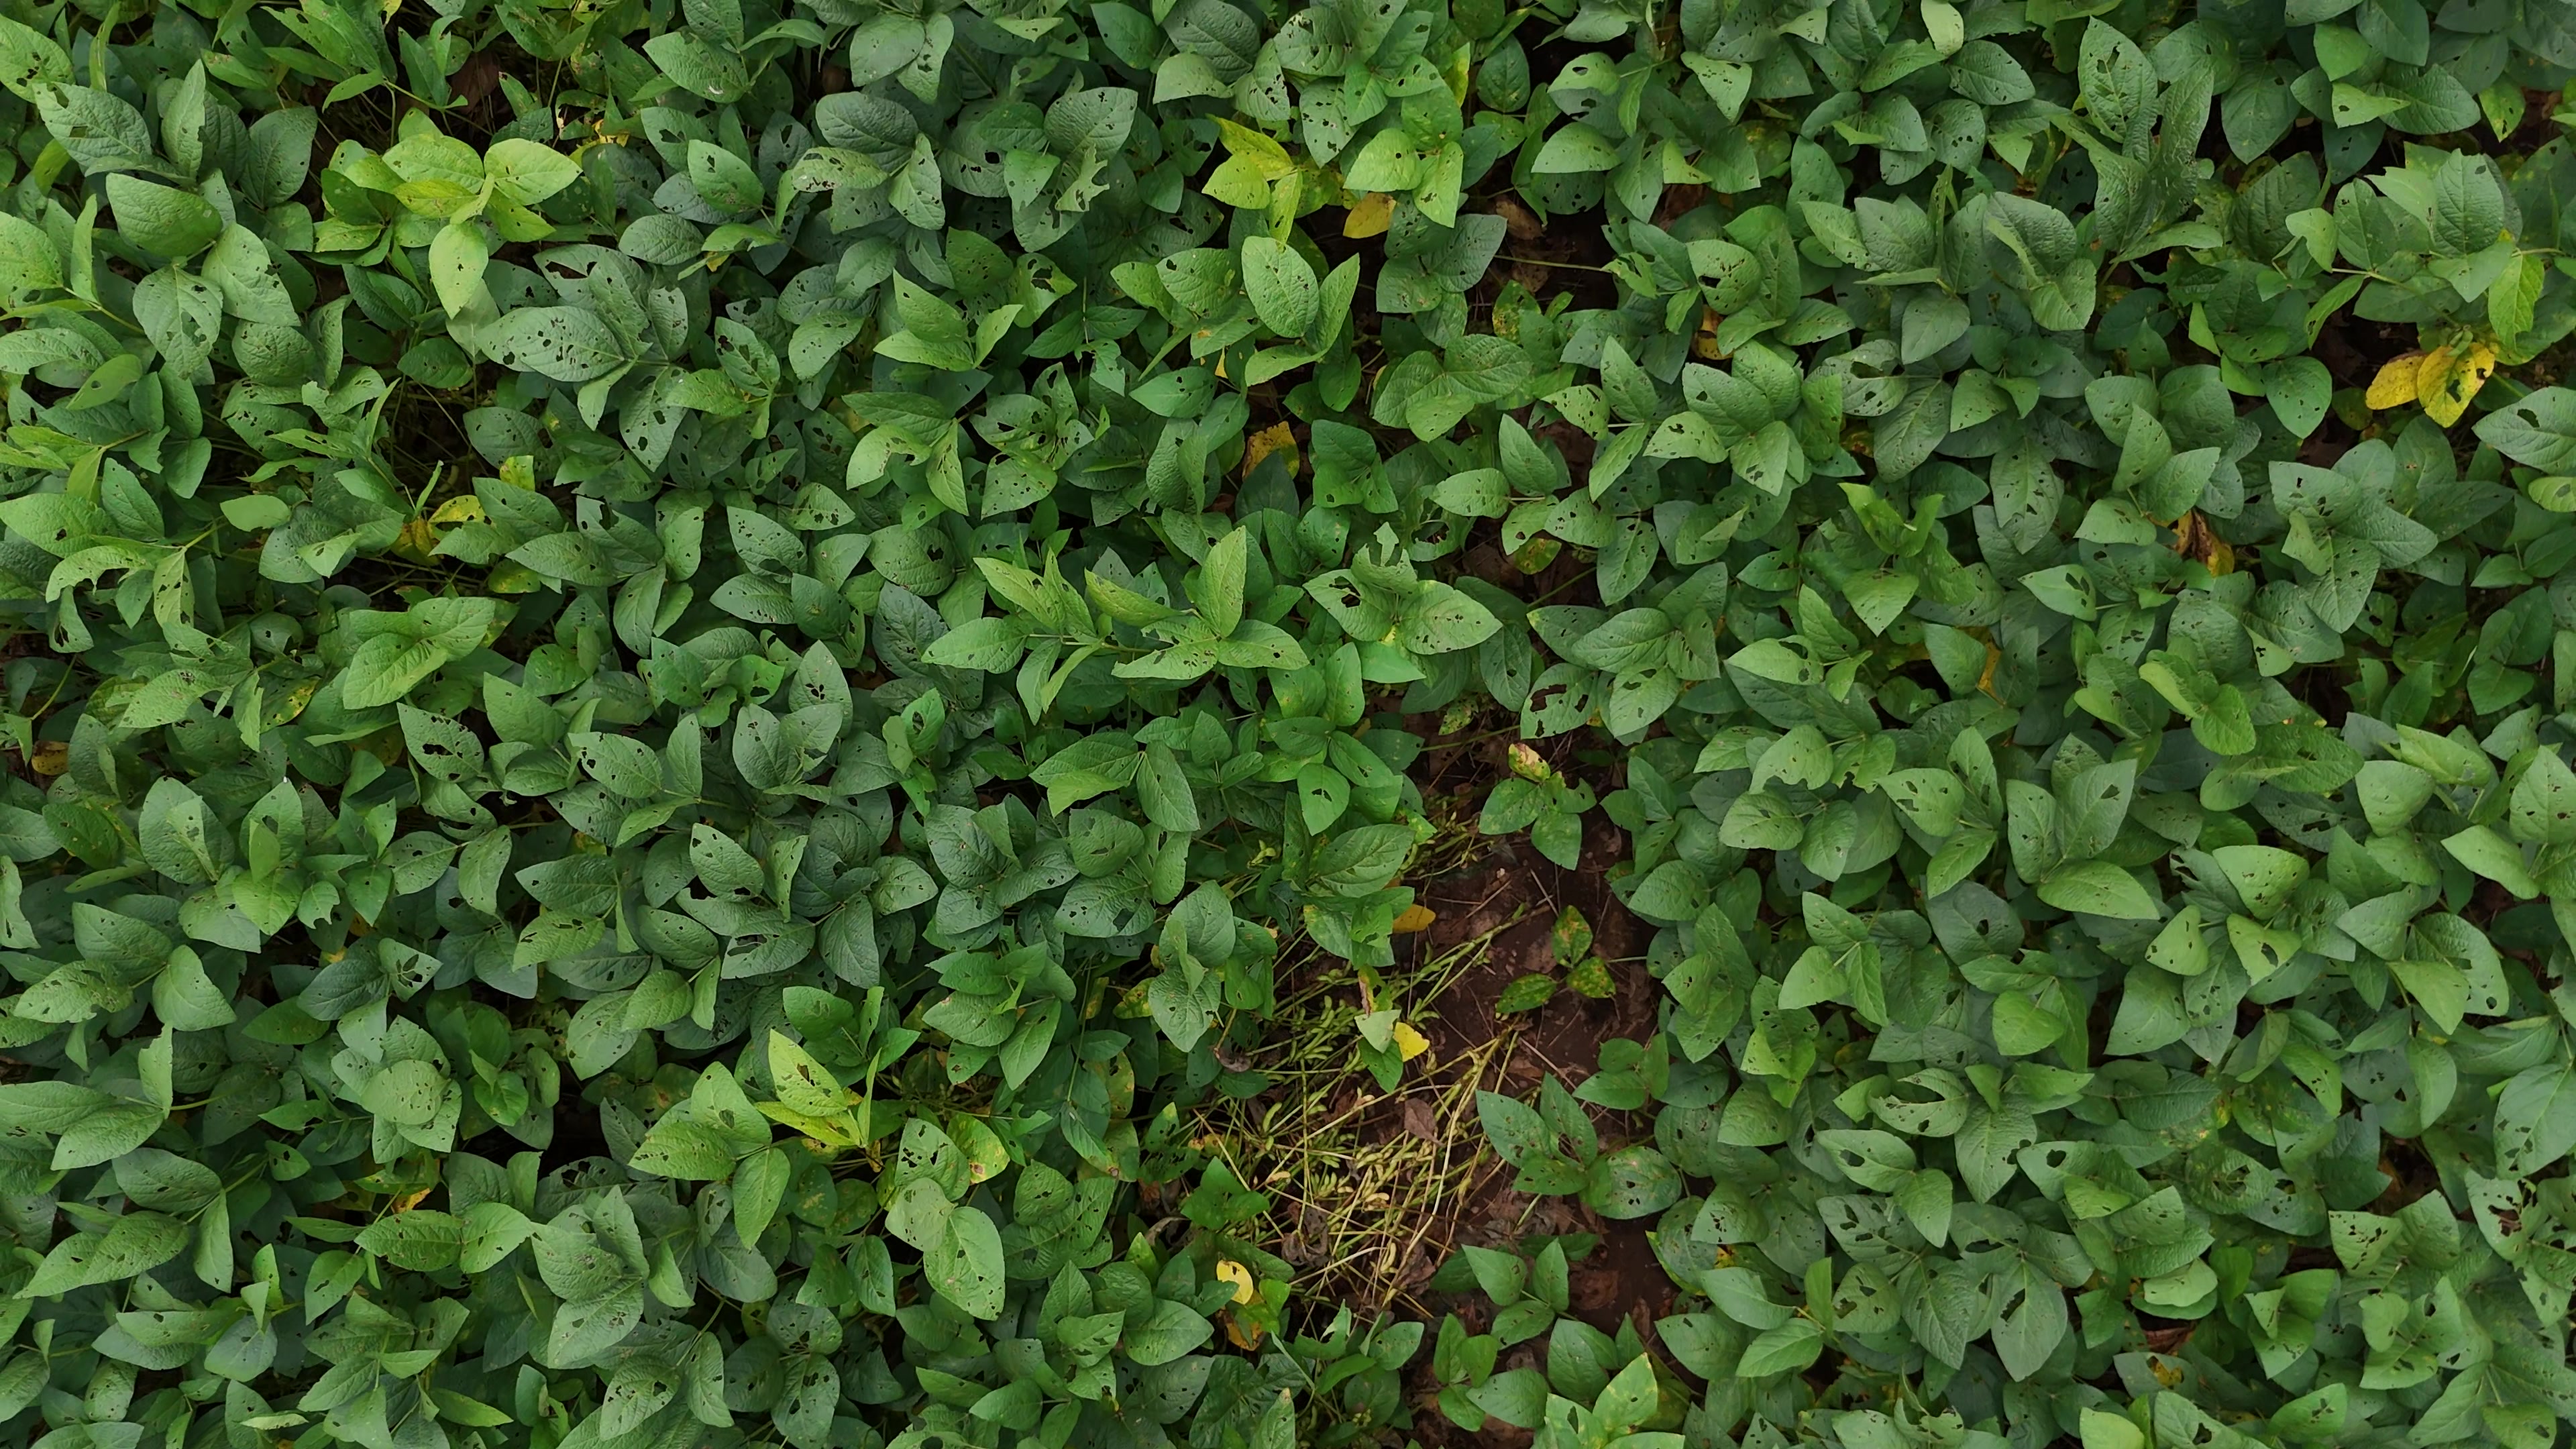
Label: Rust